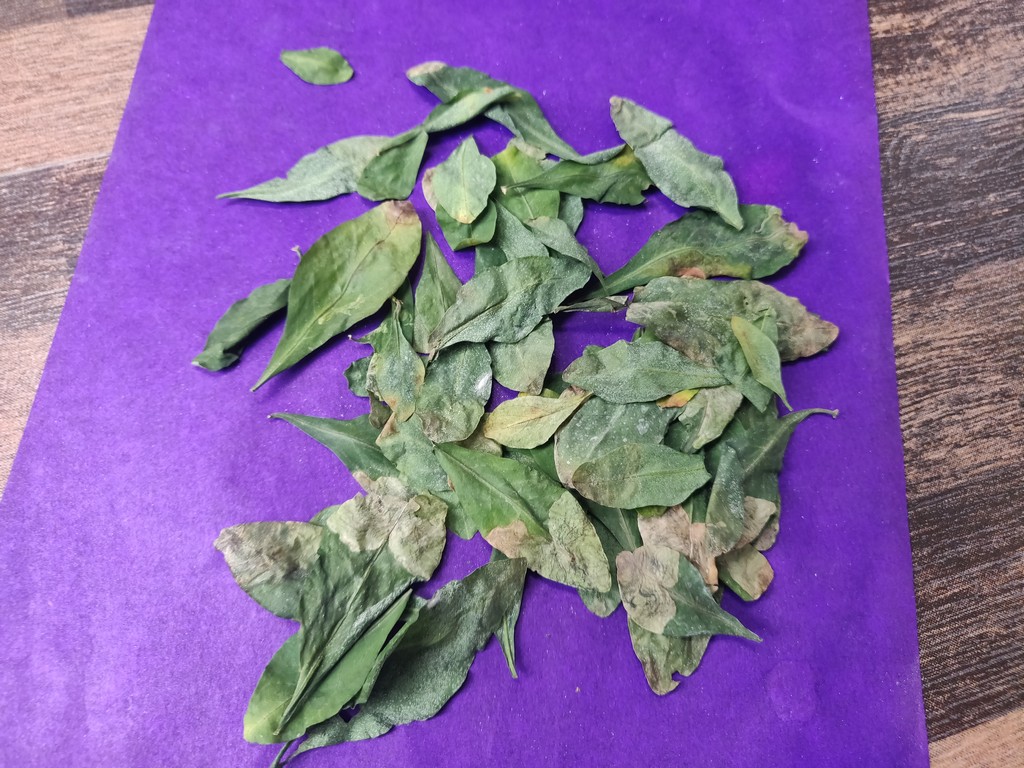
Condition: Unhealthy
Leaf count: multiple
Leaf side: unknown